Lesser black-backed gull

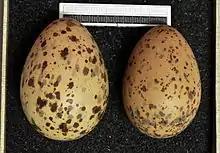
Eggs, collection Museum Wiesbaden

They are omnivores like most "Larus" gulls, and they eat fish, insects, crustaceans, worms, starfish, molluscs, seeds, berries, small mammals, eggs, small birds, chicks, scraps, offal, and carrion.